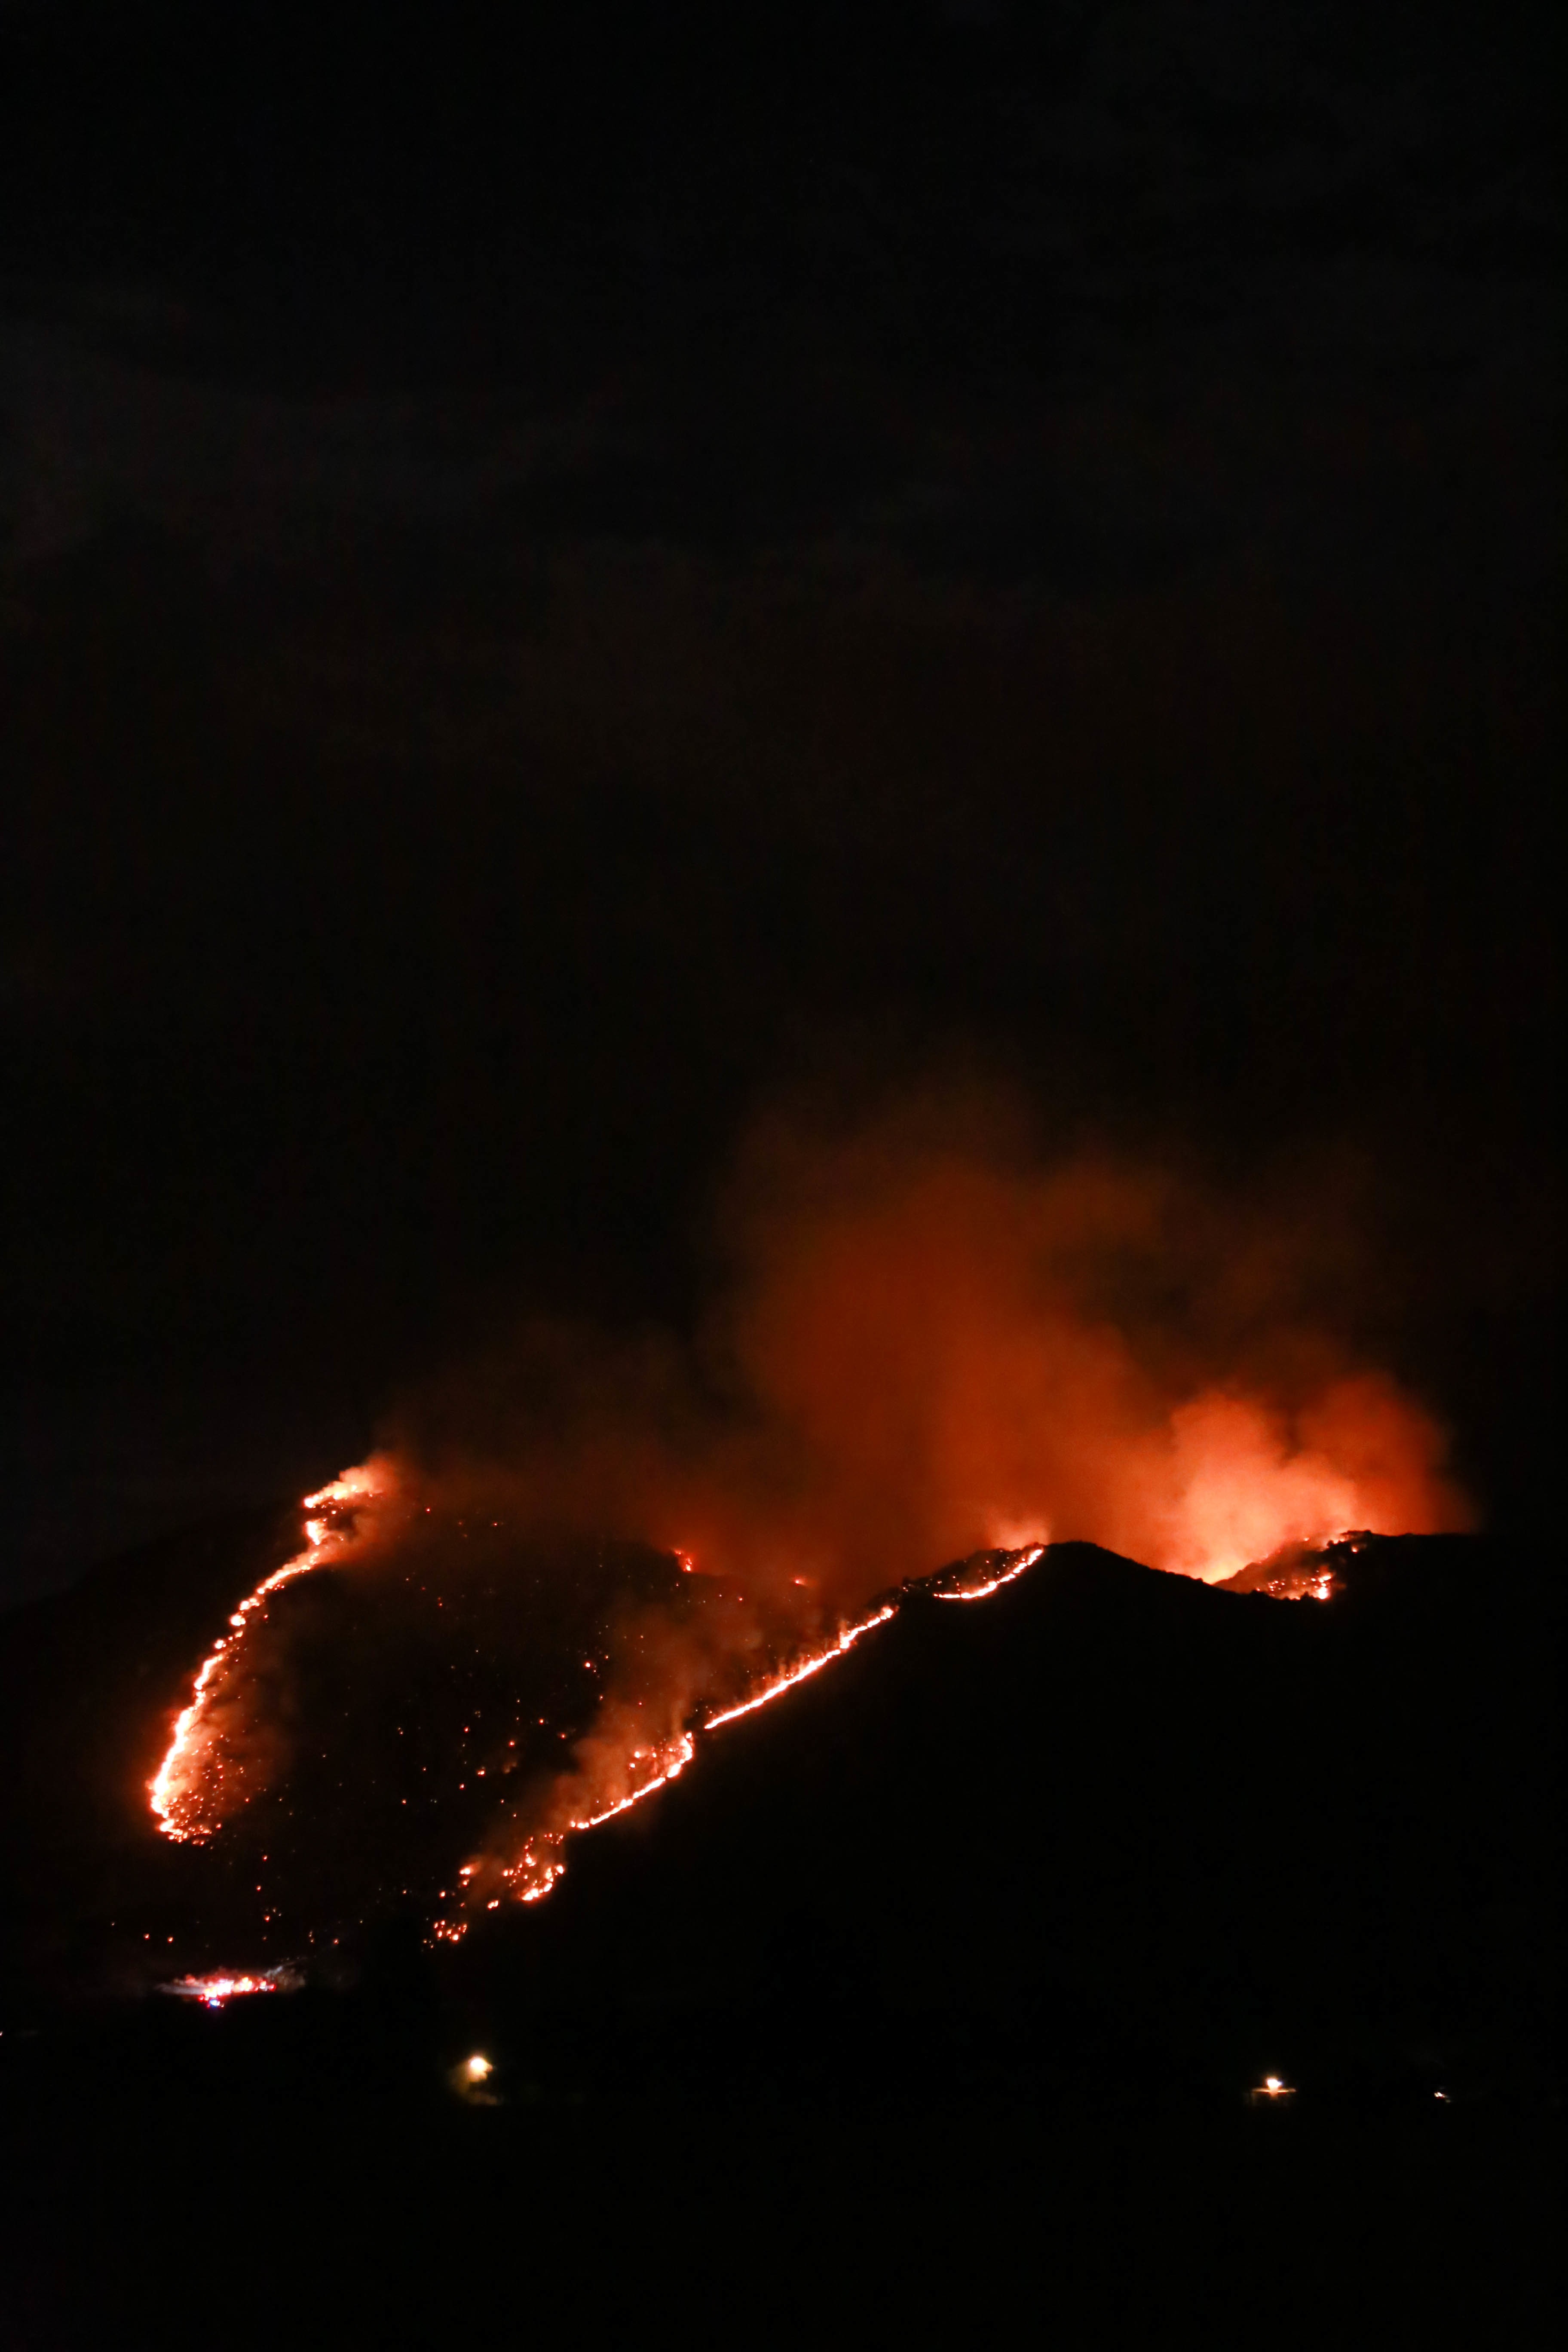
night, fire, lava, geological phenomenon